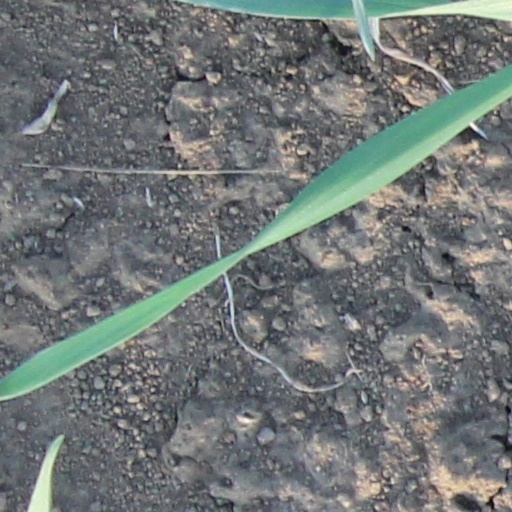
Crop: wheat